Anthea Turner

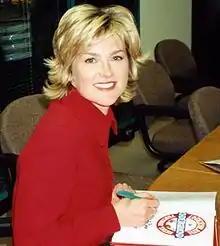
Turner at a book signing in 2008

Anthea Turner (born 25 May 1960) is an English television presenter. She was a host of "Blue Peter" from 1992 until 1994, and of "GMTV" from 1994 until 1996.